Dance in the Dark

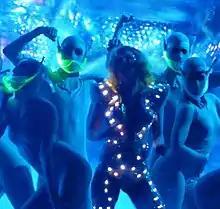
Lady Gaga pictured on stage performing with her backup dancers

"Dance in the Dark" received mixed to positive reviews from music critics. Some called it "campy", single-worthy and an album highlight. Praise focused on the song's suitability for workout, and extravagant and club-friendly production. Reviewers also positively compared Gaga to Madonna and noted the references to famous people. Michael Hubbard of "MusicOMH" highlighted the spoken-word lyrics referencing Princess Diana: "You will never fall apart Diana, you're still in our hearts / Never let you fall apart / Together we'll dance in the dark." Nick Levine from Digital Spy found that the song "makes you want to dance with your top off in a grotty German bondage basement".